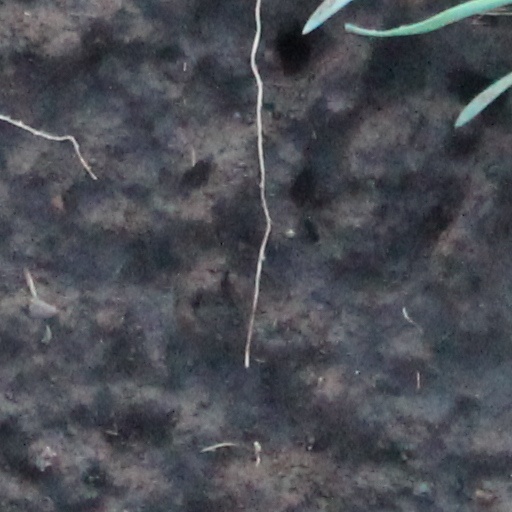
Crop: wheat